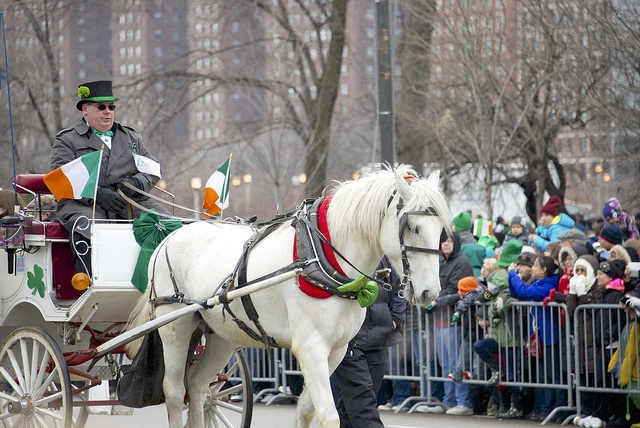
Horse pulls a carriage decorated with flags and a shamrock.
A man riding on the back of a horse drawn carriage.
Horse drawn carriage rollsi down city street during parade.
A man rides a carriage pulled by a white horse through a parade.
A white horse carrying a carriage decorated with Irish flags in a parade.